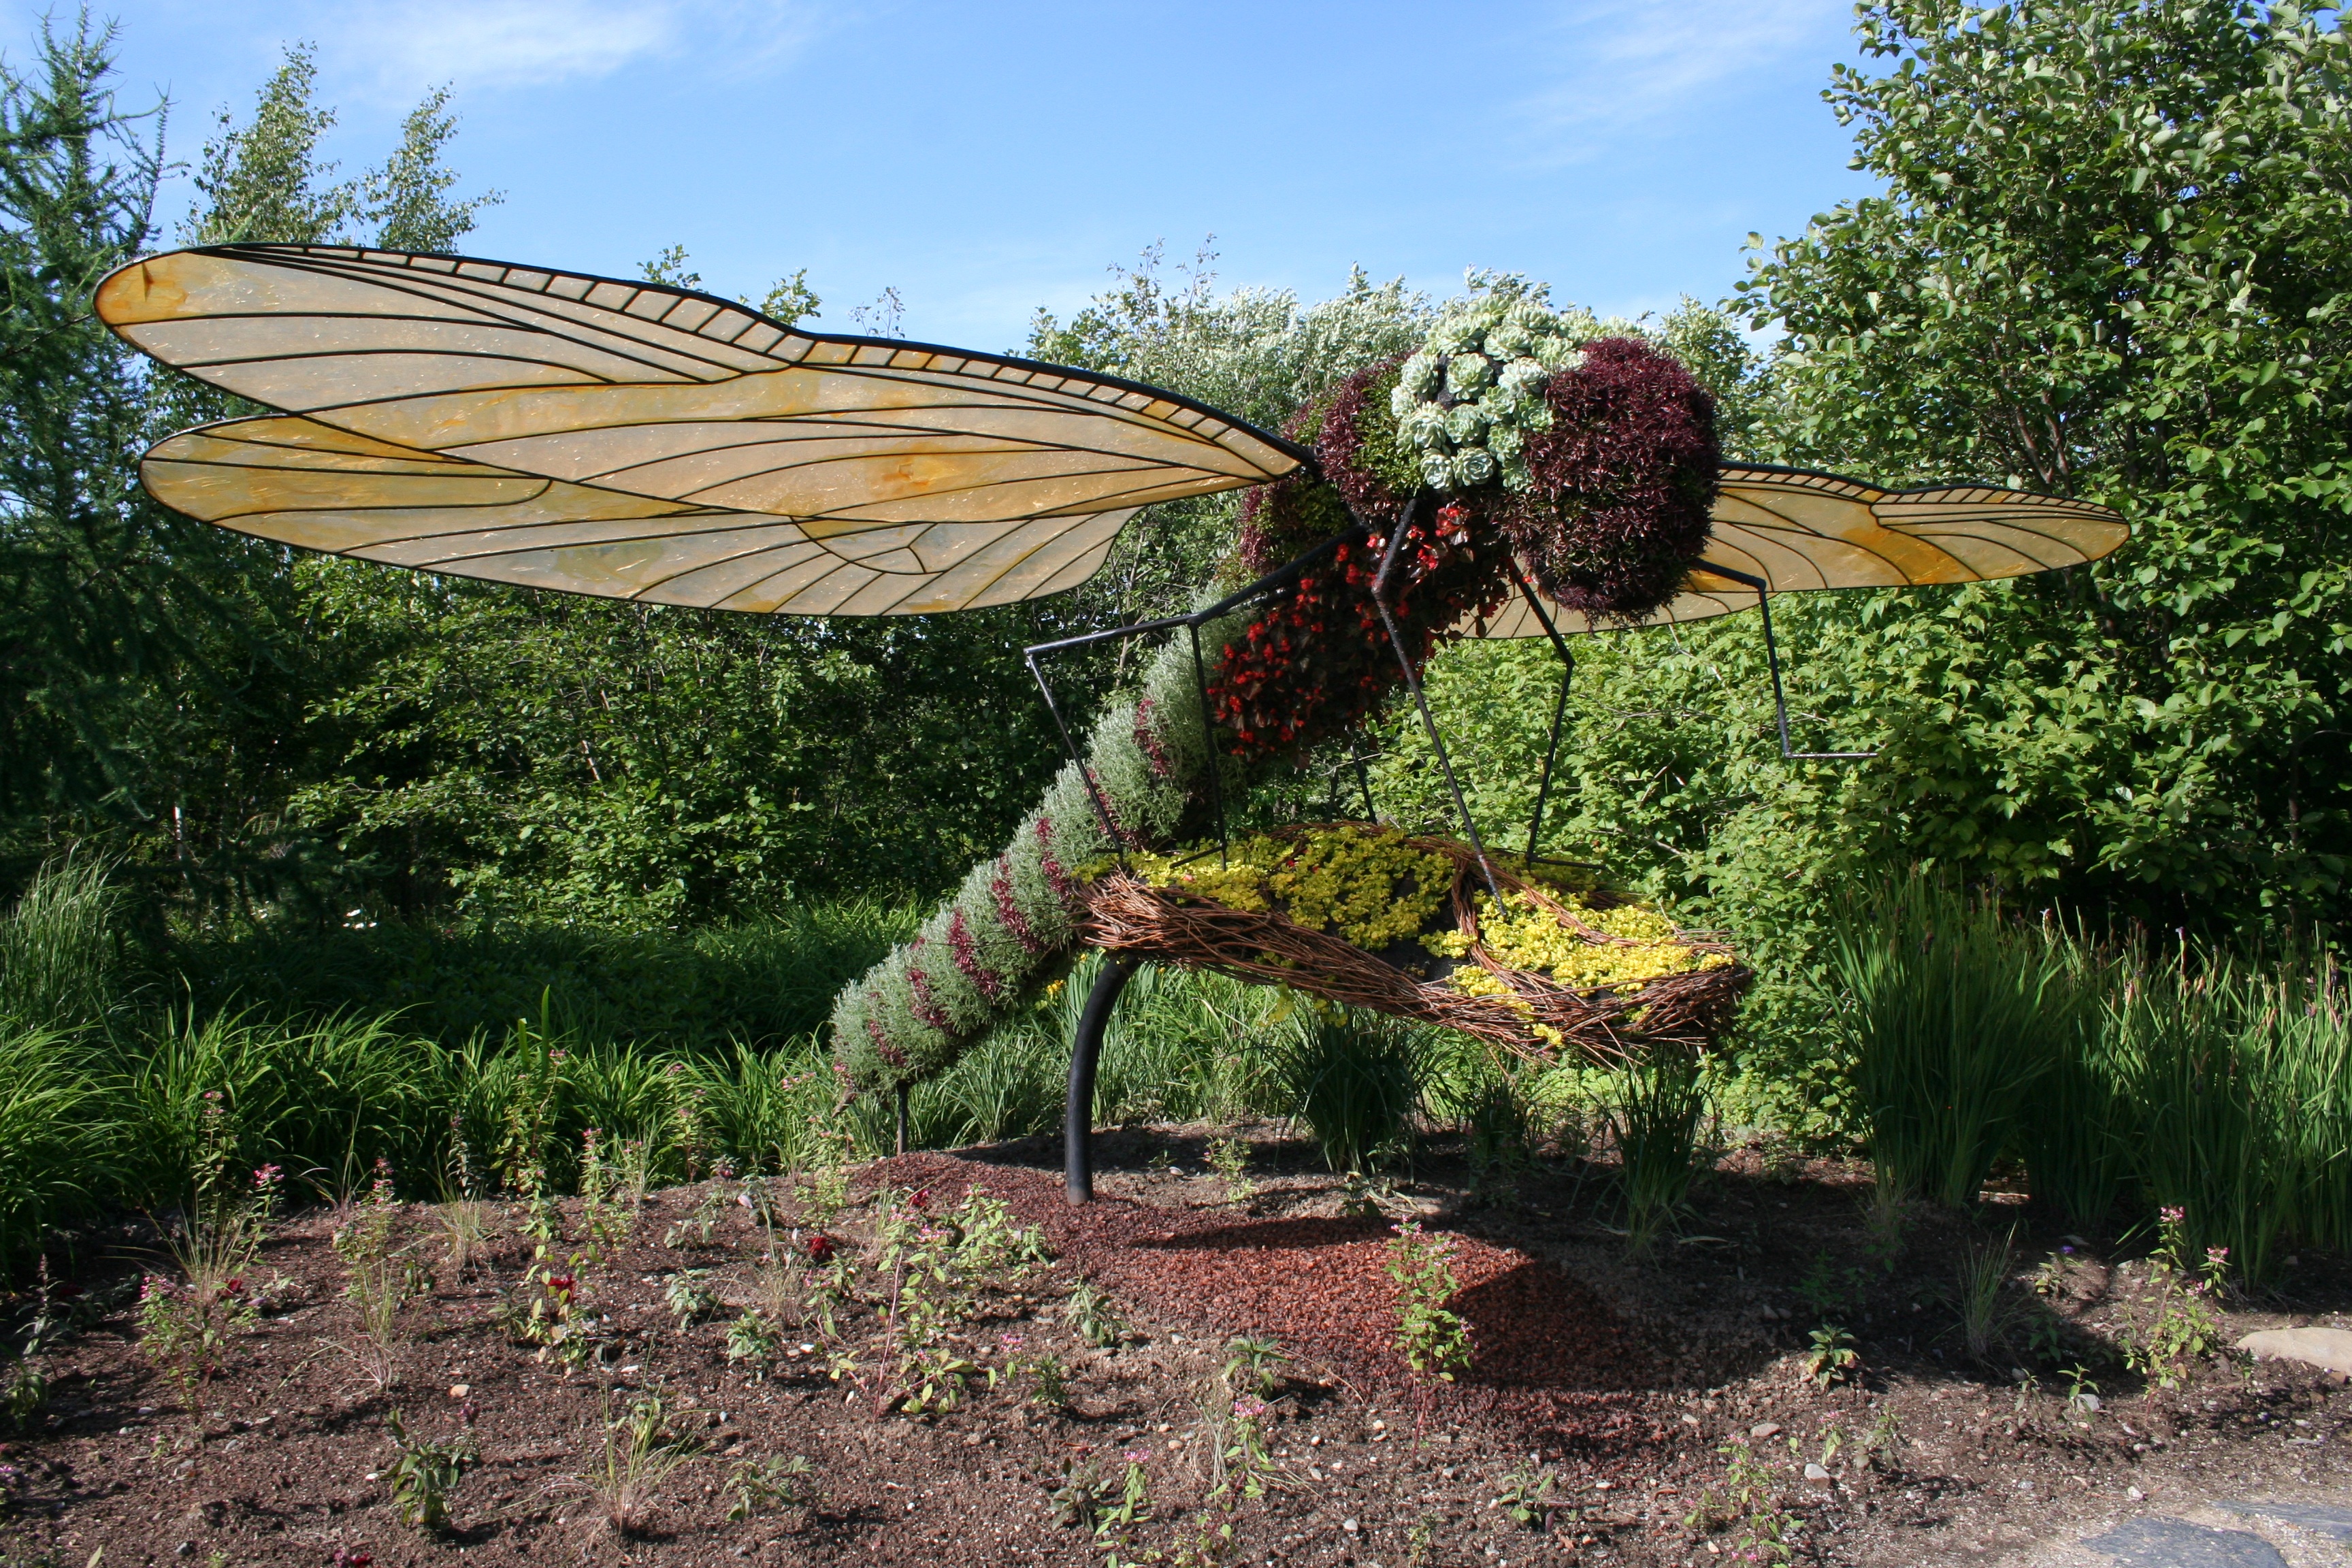
tree, plant, flower, botany, agriculture, garden, plants, shrub, horticulture, yard, rural area, man made object, woody plant, outdoor structure, arecales, mosa culture